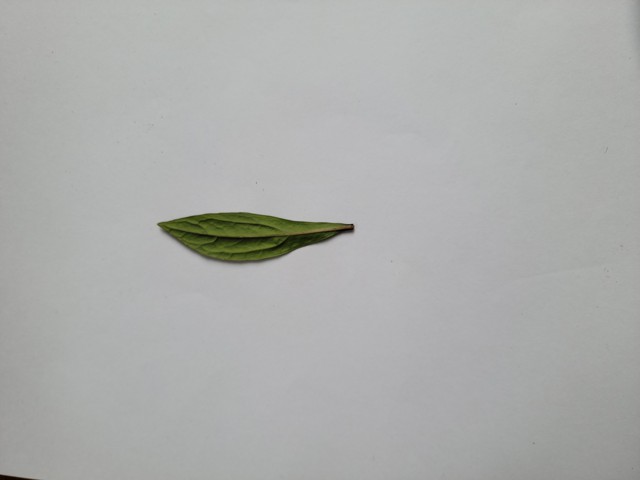
Plant: ayapan